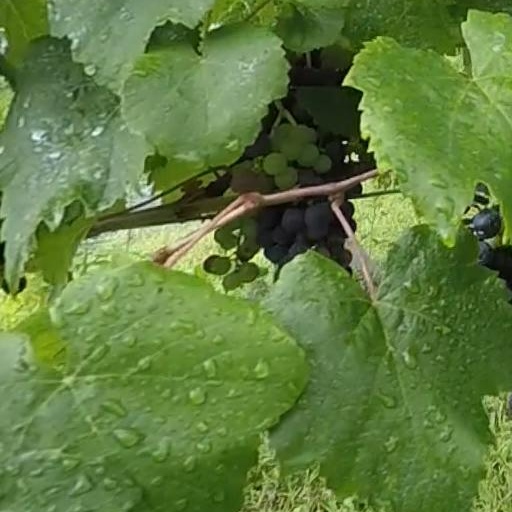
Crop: grape